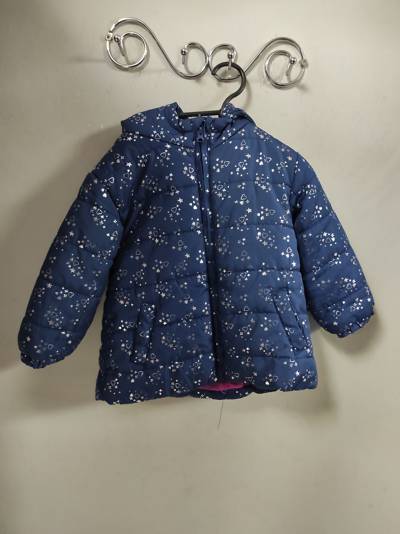
Waste category: clothes